Pablo Torre (footballer)

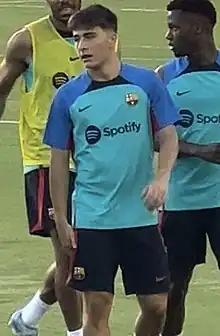
Torre training with Barcelona in 2022

Pablo Torre Carral (born 3 April 2003) is a Spanish professional footballer who plays as an attacking midfielder for La Liga club Mallorca.